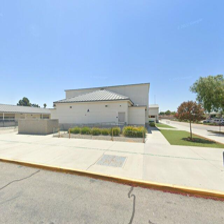
Label: streetView